Christoph Ransmayr

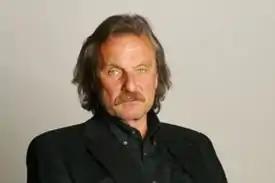
Christoph Ransmayr (photo by Johannes Cizek)

Born in Wels, Upper Austria, Ransmayr grew up in Roitham near Gmunden and the Traunsee. From 1972 to 1978 he studied philosophy and ethnology in Vienna. He worked there as cultural editor for the newspaper "Extrablatt" from 1978 to 1982, also publishing articles and essays in "GEO", "TransAtlantik" and "Merian". After his novel "Die letzte Welt" was published in 1988, he traveled extensively across Ireland, Asia, North and South America. This is reflected in his works, where he looks at life as a tourist and believes that good writing needs ignorance, speechlessness, light luggage, curiosity, or at least a willingness not only to judge the world, but to experience it. In 1994 he moved to West Cork, Ireland, as a friend offered to lease him a splendid house on the Atlantic coast for a very affordable rent.